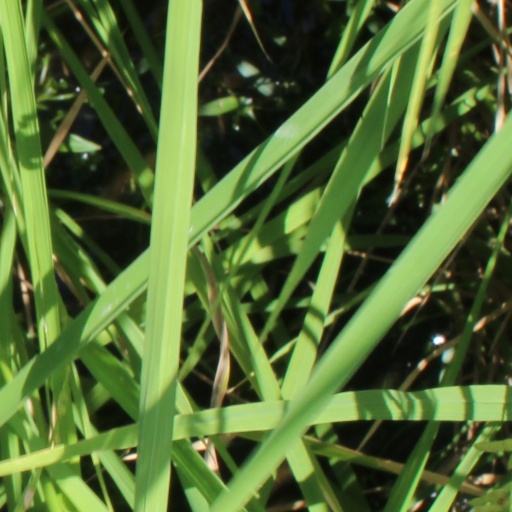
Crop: rice